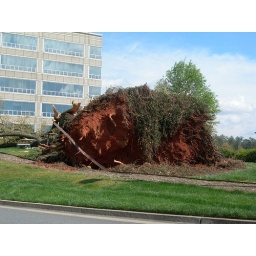
Haynes Bridge Rd.--Huge old oak tree knocked down in front of an office bldg.